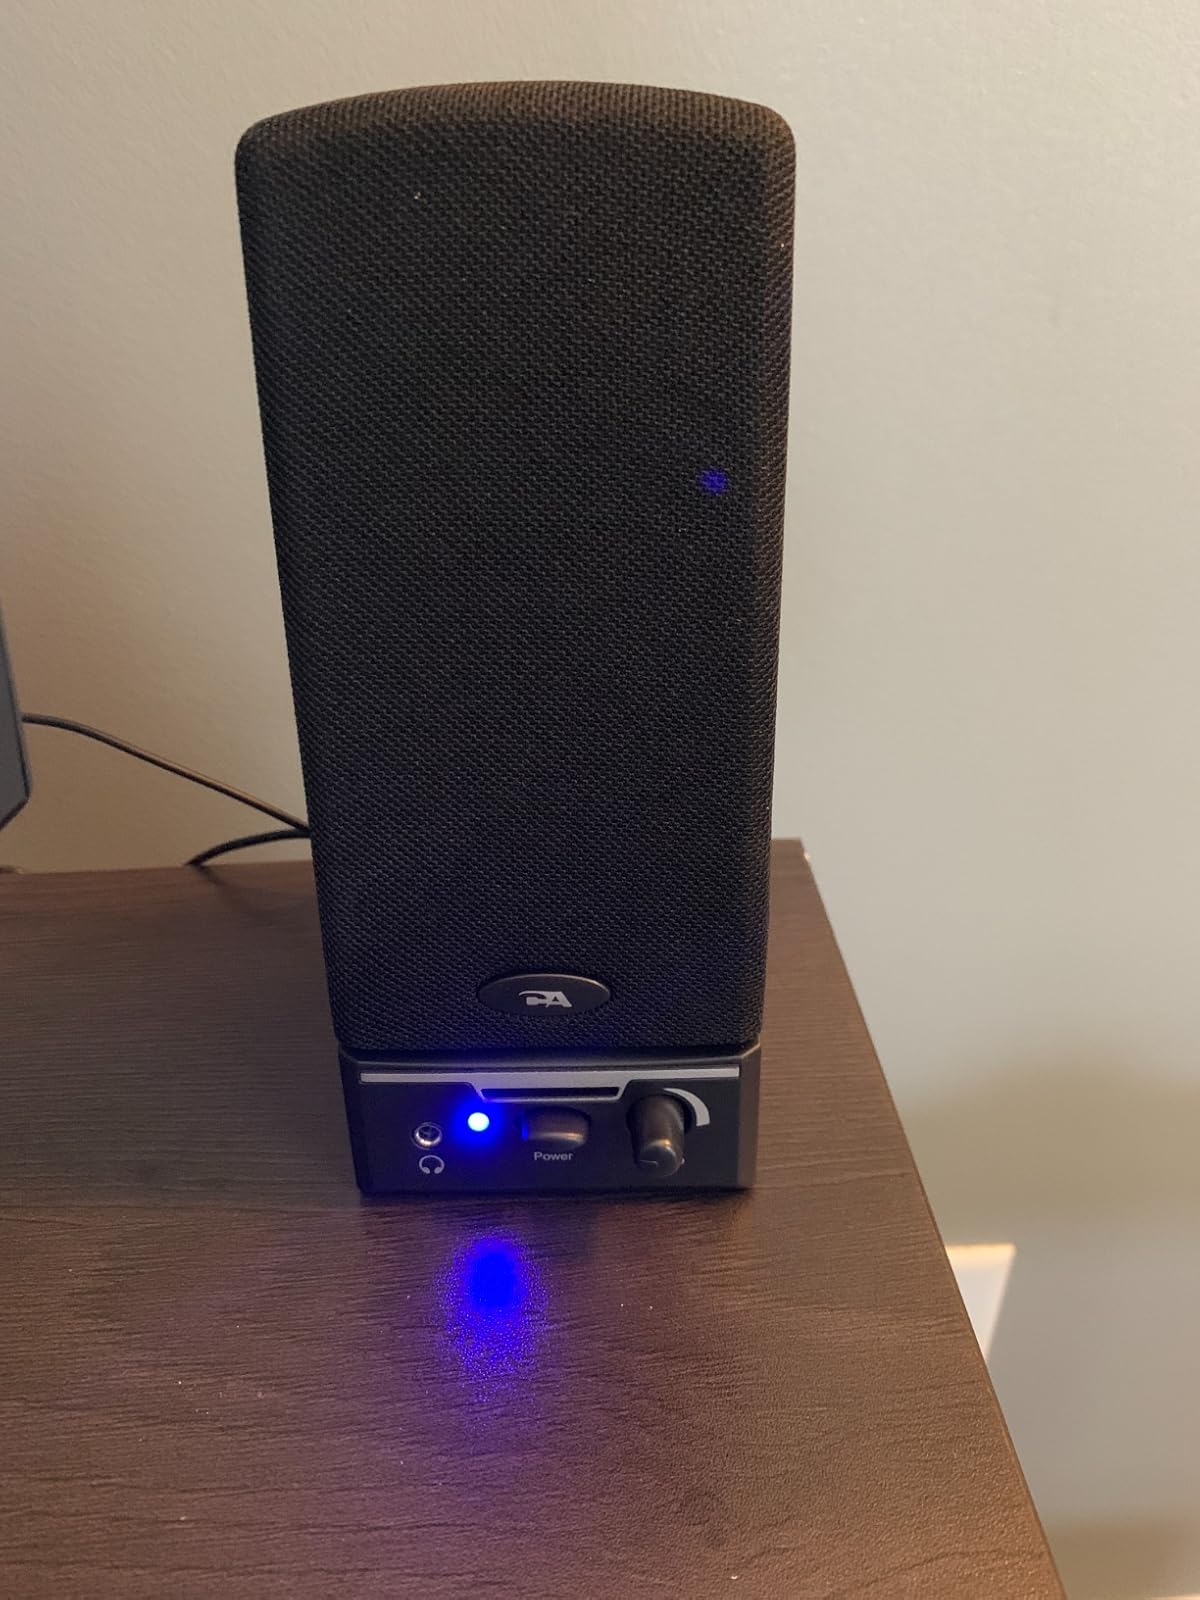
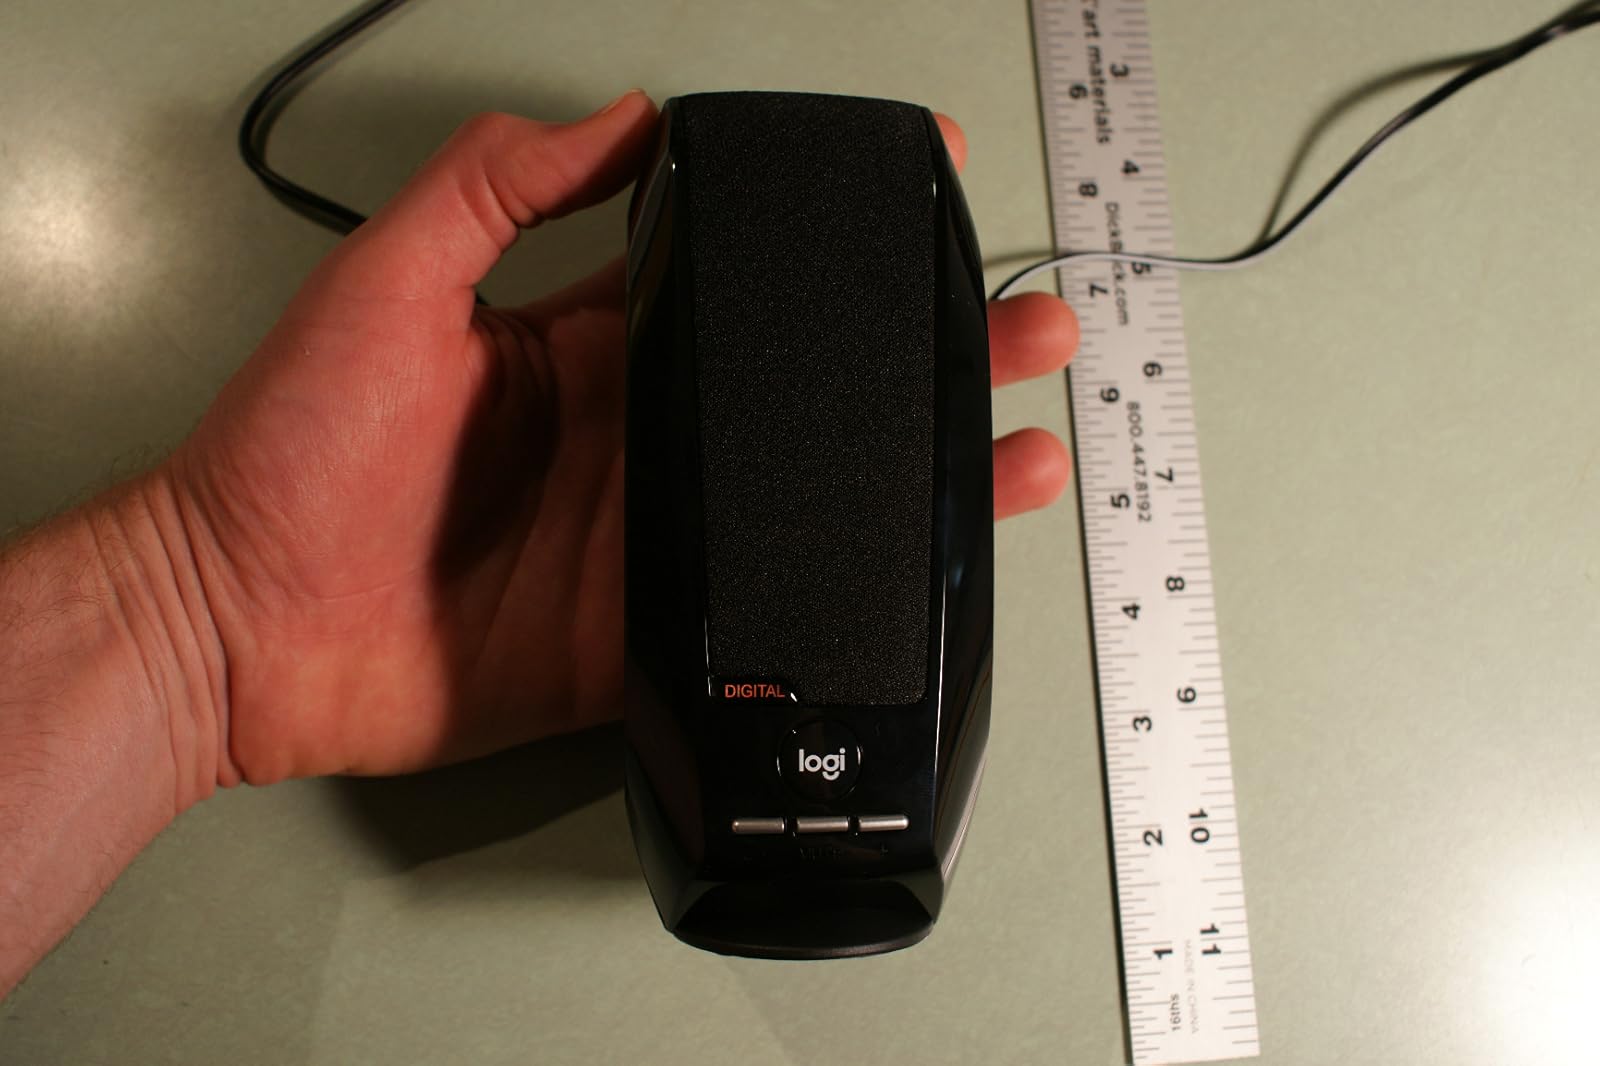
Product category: speaker
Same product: no